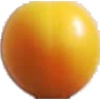
Label: Cherry Wax Yellow 1